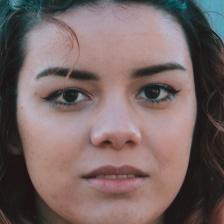
Label: faces